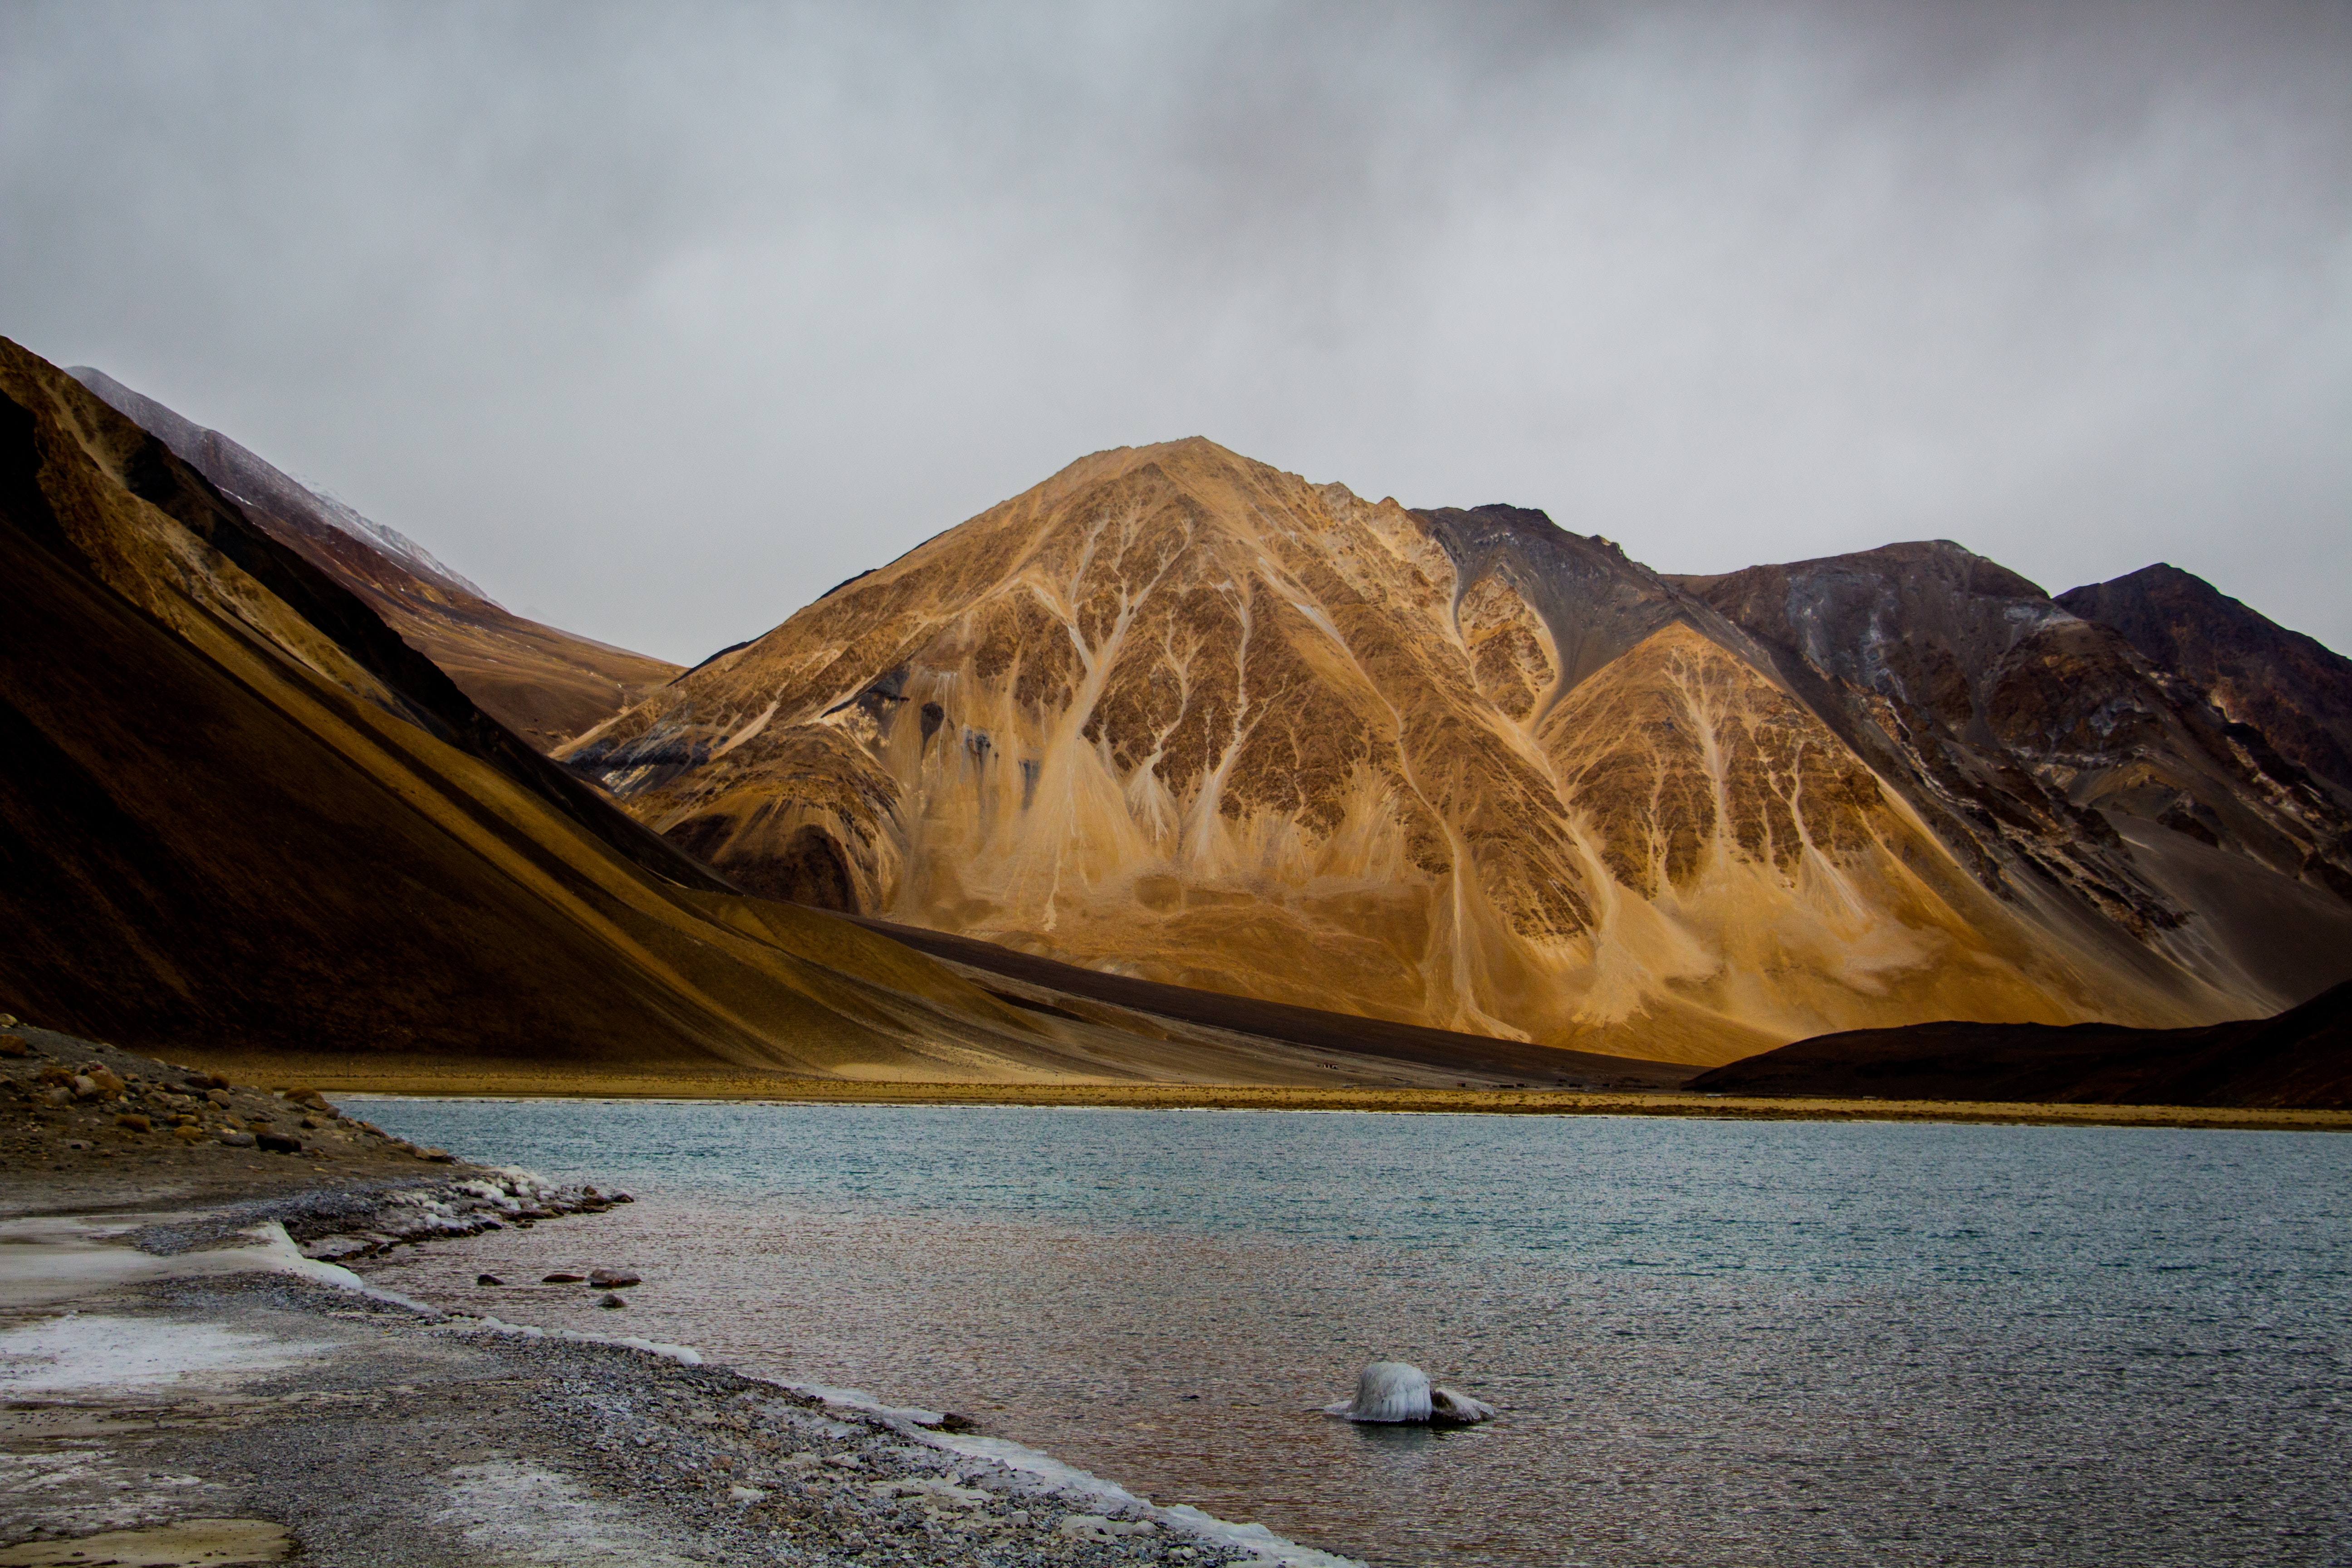
mountainous landforms, mountain, highland, mountain range, wilderness, hill, natural landscape, lake, fell, tarn, sky, fjord, landscape, ridge, geology, cloud, loch, rock, lake district, national park, valley, geological phenomenon, alps, terrain, glacial landform, summit, reflection, massif, sound, plateau